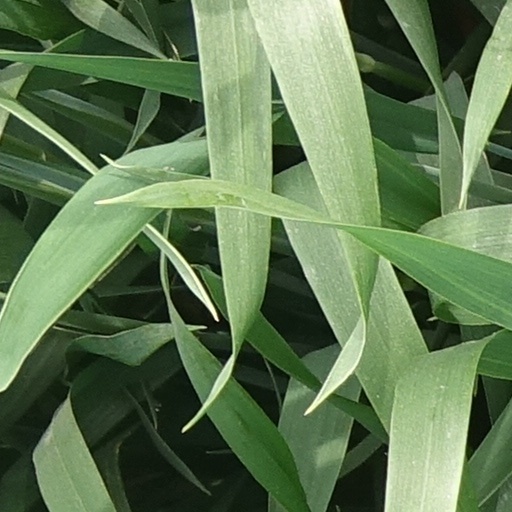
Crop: wheat